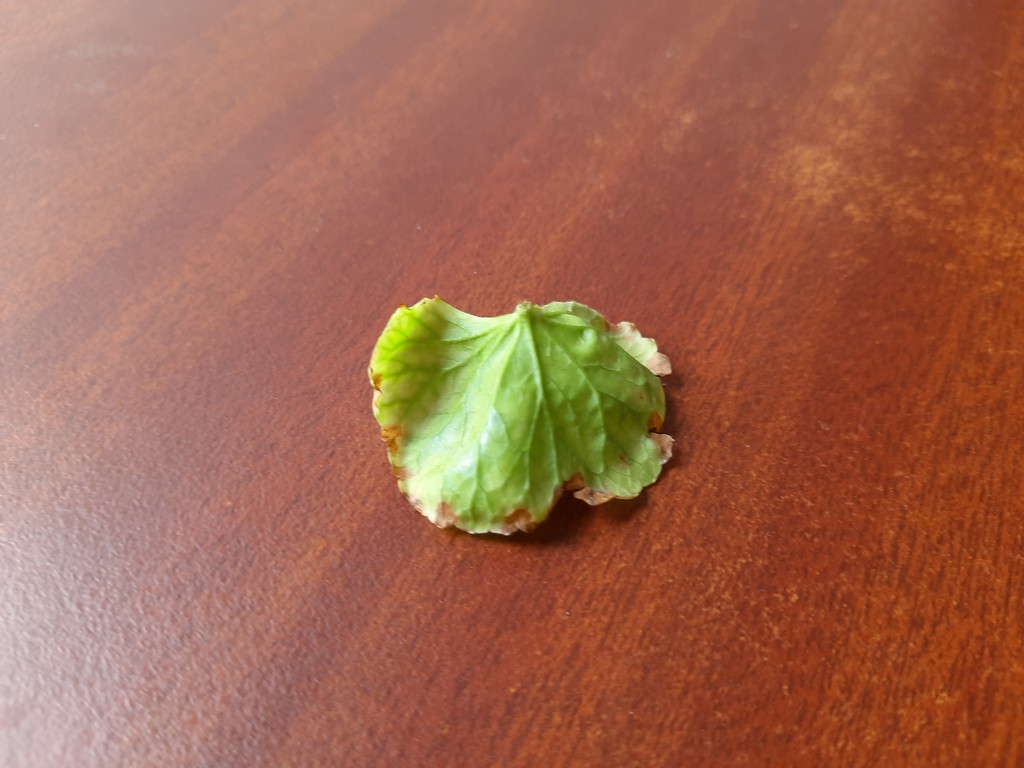
Label: Unhealthy